Somawathiya National Park

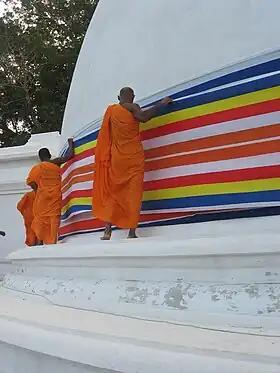
Buddhist bhikkus decorating the Somawathiya Chaitya

Somawathiya National Park is one of the four national parks designated under the Mahaweli River development project. Somawathiya Chaitya, a stupa said to be containing a relic of the tooth of the Buddha, is situated within the park. The park was created on 2 September 1986, having been originally designated a wildlife sanctuary on 9 August 1966. The park is home to many megaherbivores. The national park is located north-east of Colombo.